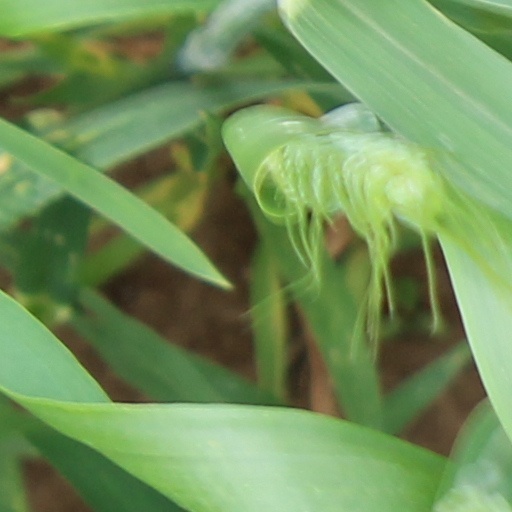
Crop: wheat